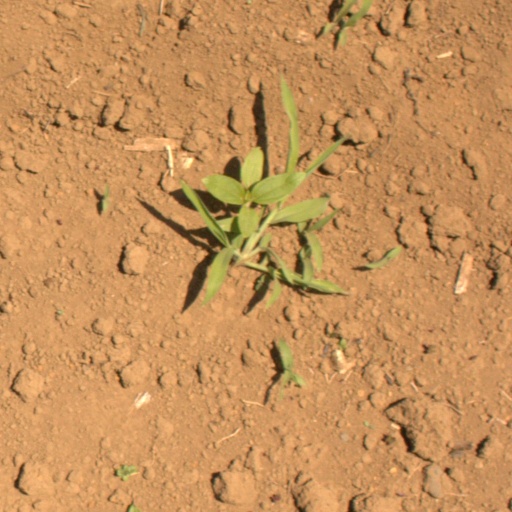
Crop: Jerusalem artichoke